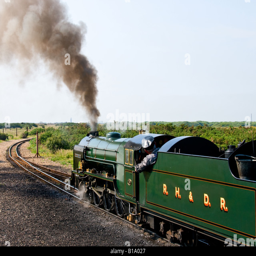
a steam locomotive leaving the station